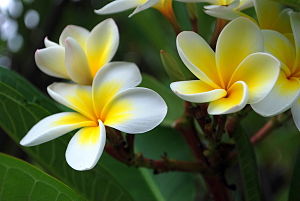
Frangipani
Plumeria sp.
Plumeria sp.
Plumeria er en slægt af dækfrøede planter. Den indeholder 7-8 arter.